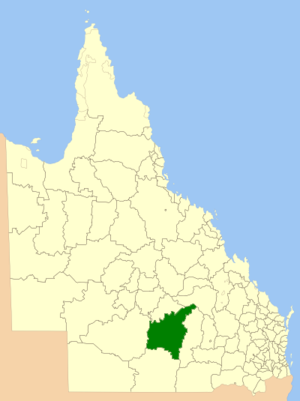
Le comté de Murweh était une zone d'administration locale dans le sud-est du Queensland en Australie. Il est situé sur la Mitchell Highway. Il a été incorporé dans la région de Maranoa.